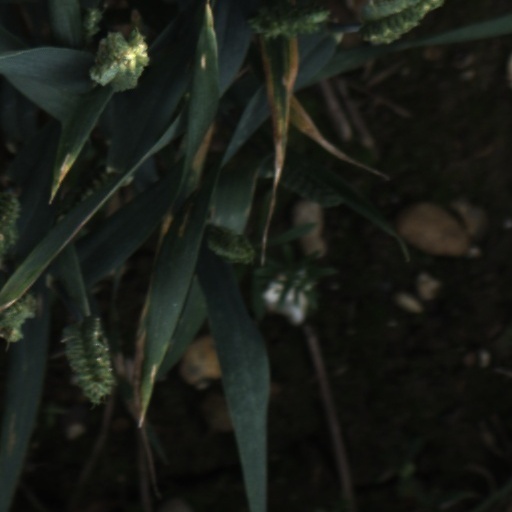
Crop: wheat